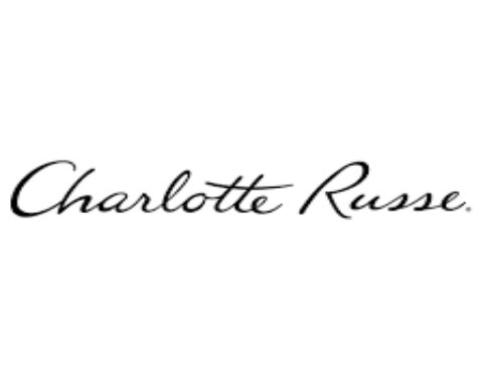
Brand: charlotte russe
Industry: Clothes